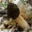
Label: mushroom